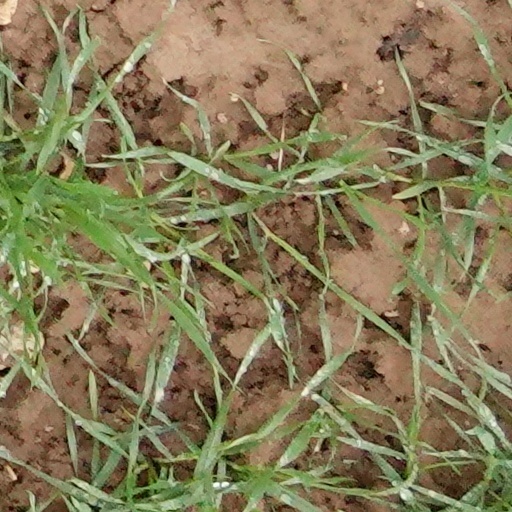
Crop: wheat